Roger Cook (politician)

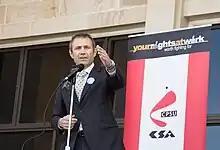
Cook speaking at a Community and Public Sector Union rally in 2012

At the 2008 state election, Cook won the seat of Kwinana in a tightly fought contest, winning by 300 votes from independent candidate Carol Adams, the mayor of the City of Kwinana. Adams had unsuccessfully attempted to gain Labor pre-selection, and later accused Alan Carpenter of "parachuting" Cook into the seat. On 16 September, ten days after the election, Cook was elected to the position of deputy leader of the Labor Party under Eric Ripper. He is a member of the Labor Left faction, backed by the United Voice trade union (previously known as the Liquor, Hospitality and Miscellaneous Union). After Ripper was replaced by Mark McGowan as leader of the opposition in January 2012, Cook maintained his position as deputy leader. He was re-elected at the 2013 state election in a rematch with Adams, winning an increased majority.